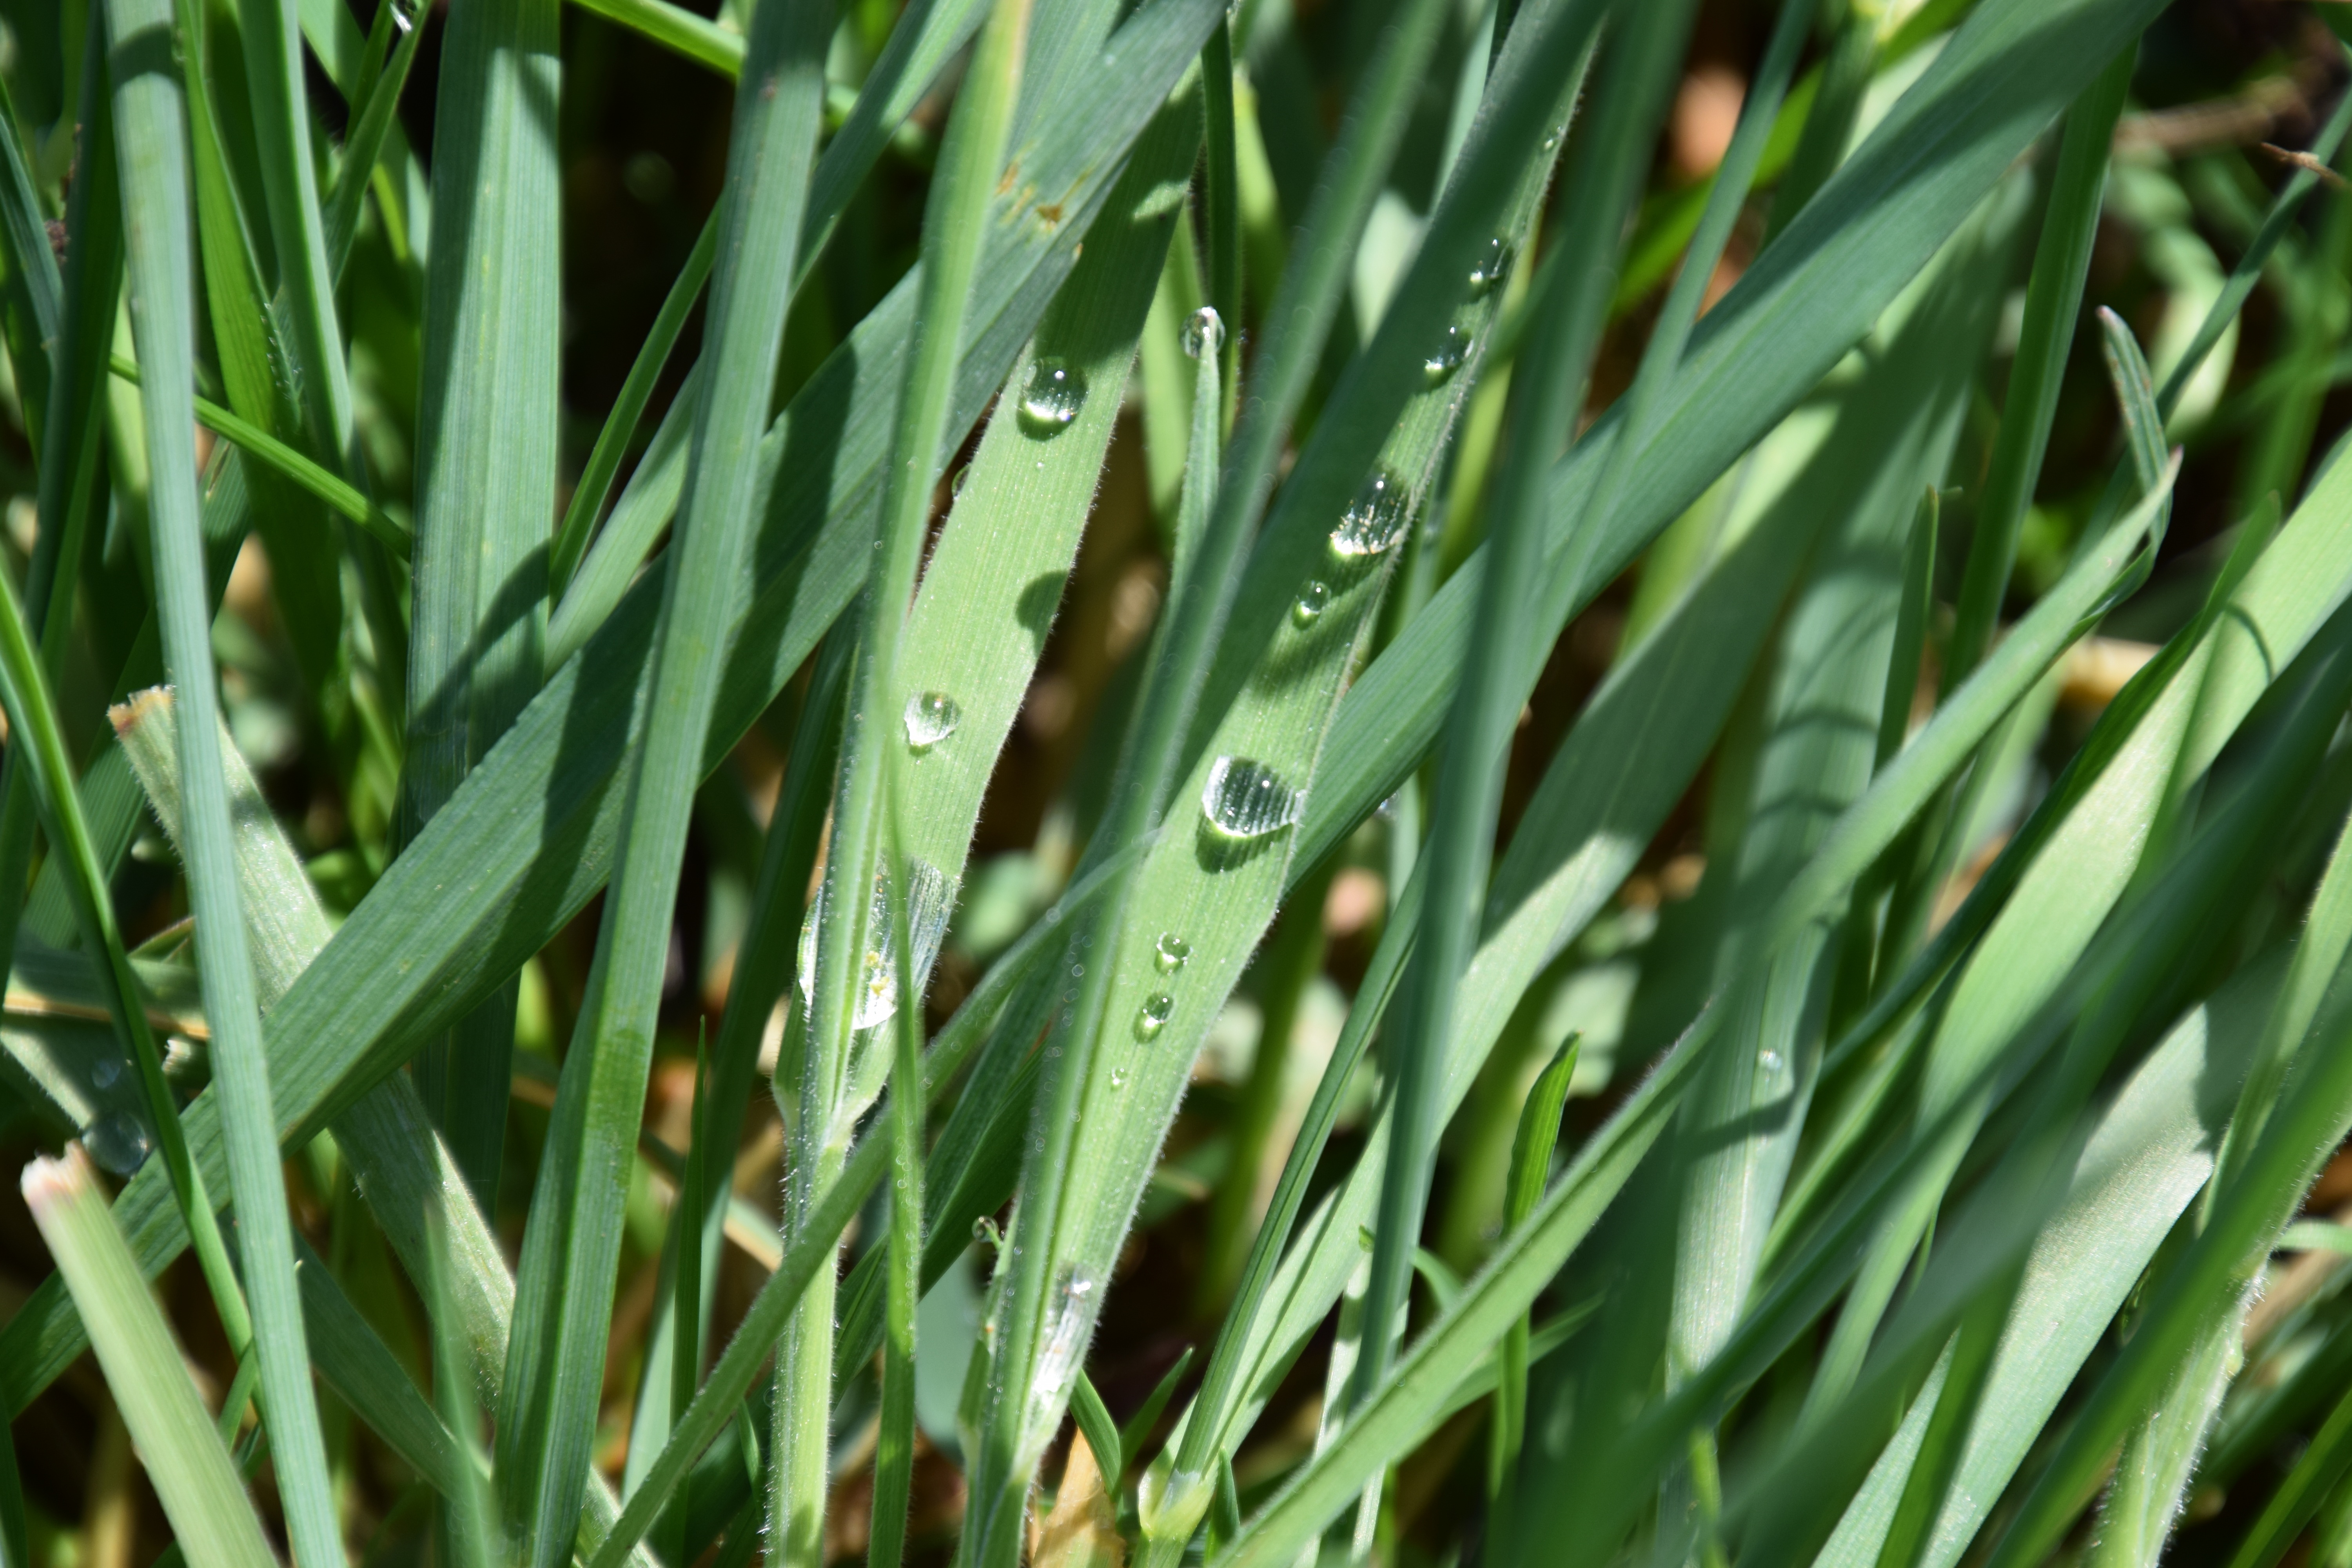
grass, plant, lawn, leaf, flower, green, herb, macro, close, drop of water, flowering plant, sweet grass, grass family, plant stem, land plant, hierochloe